Jagaddhatri

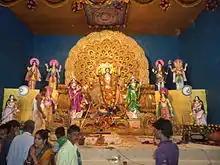
Idol of "Maa Jagadhatri" at Bhanjpur "Jagadhatri Mela", Baripada(2012)

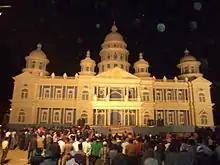
"Jagadhatri Puja Torana" 2012 designed as Lalitha Mahal, Mysore

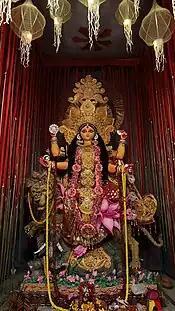
2023 Theme of Chandannagar Jagaddhatri Puja

After "Ratha Yatra", "Jagadhatri Mela" at Bhanjpur "Jagadhatri Podia", is the biggest "mela" of Baripada, Odisha. It is the festival of Maa Jagadhatri, Goddess of the whole world. There is an 8–15 day mela (carnival) also known as mini "Bali Jatra" named after Cuttack's "Bali Jatra" which takes place at "Jagadhatri Mela Podia", Bhanjpur, near the Bhanjpur railway Station during the month of October–November. It is celebrated on "Gosthastami". It is also referred to as another "Durga Puja" as it also starts on "Asthami tithi" and ends on "Dashami tithi". The date of the "puja" is decided by the luni-solar Hindu calendar.